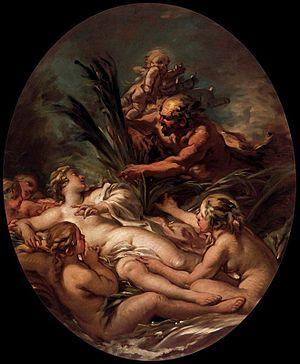
Pan et Syrinx (vers 1762) Русский: Пан и Сиринга (ок. 1762 г.)
François Boucher est un peintre du XVIIIᵉ siècle, représentatif du style rococo.